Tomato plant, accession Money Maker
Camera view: tilt-top (135 deg); turntable rotation: 300 degrees
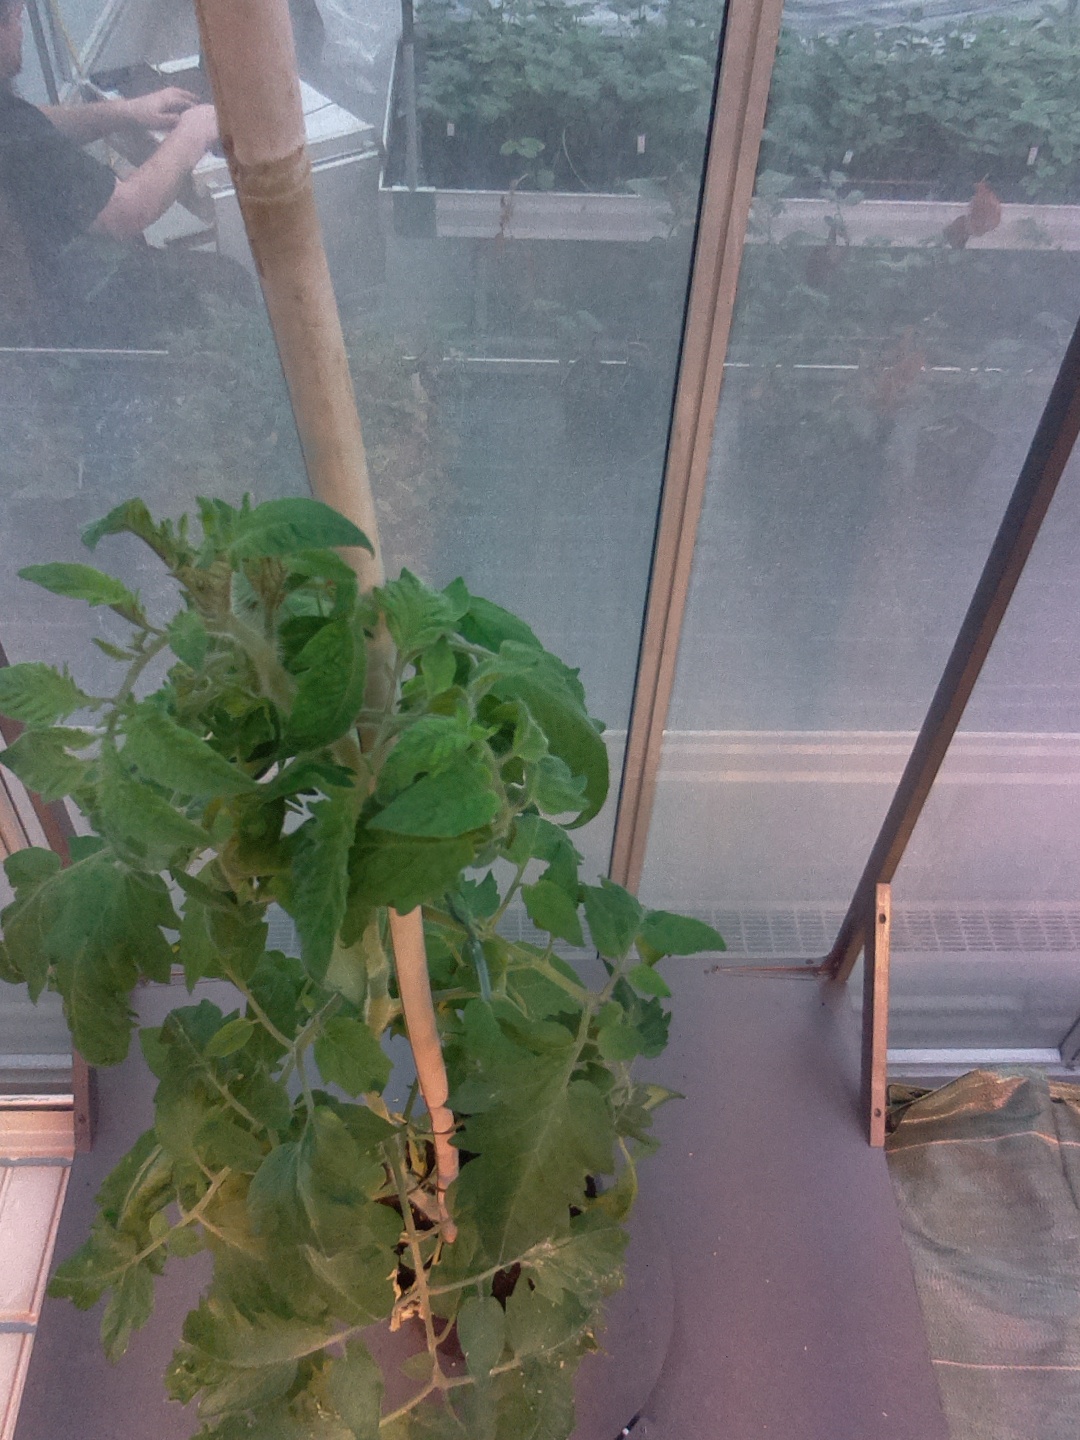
BBCH growth stage 65: Full flowering, 50%-60% of flowers open, first petals falling